Limited-access road

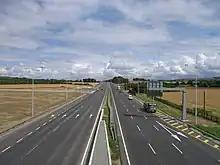
The 6 lane Naas Road, the final stretch of the M7 nearing Dublin.

A "Kraftfahrstrasse" (German for "motor-power road", also colloquially called "Schnellstraße", literally "fast road") in Germany is any road with access limited to motor vehicles with a maximum design speed of more than , excluding pedestrian, bicycle, moped or tractor traffic. Oversized vehicles are banned.